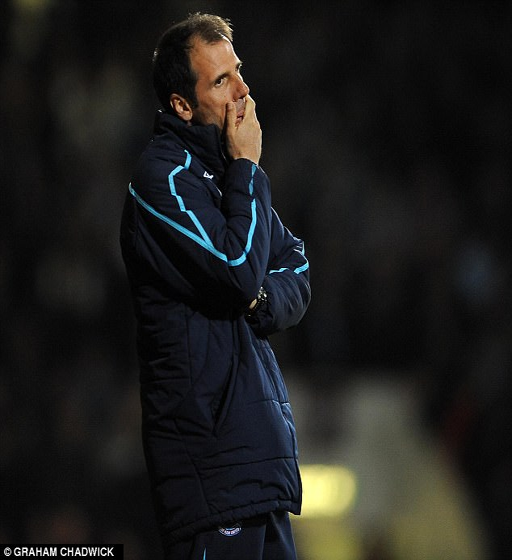
person has hit out at the tactics deployed by football player